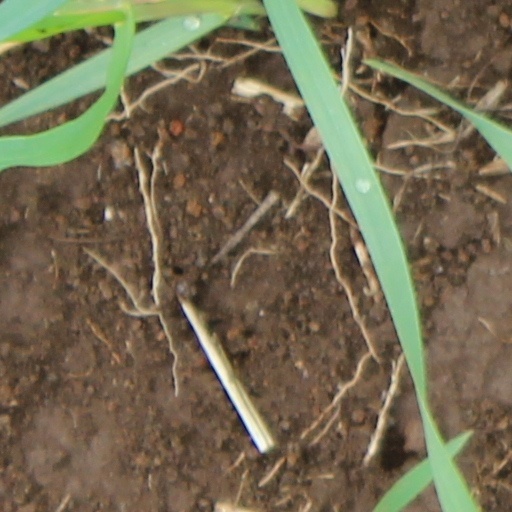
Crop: wheat